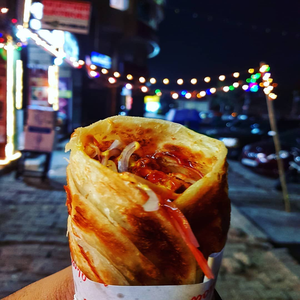
Dish: kathiroll